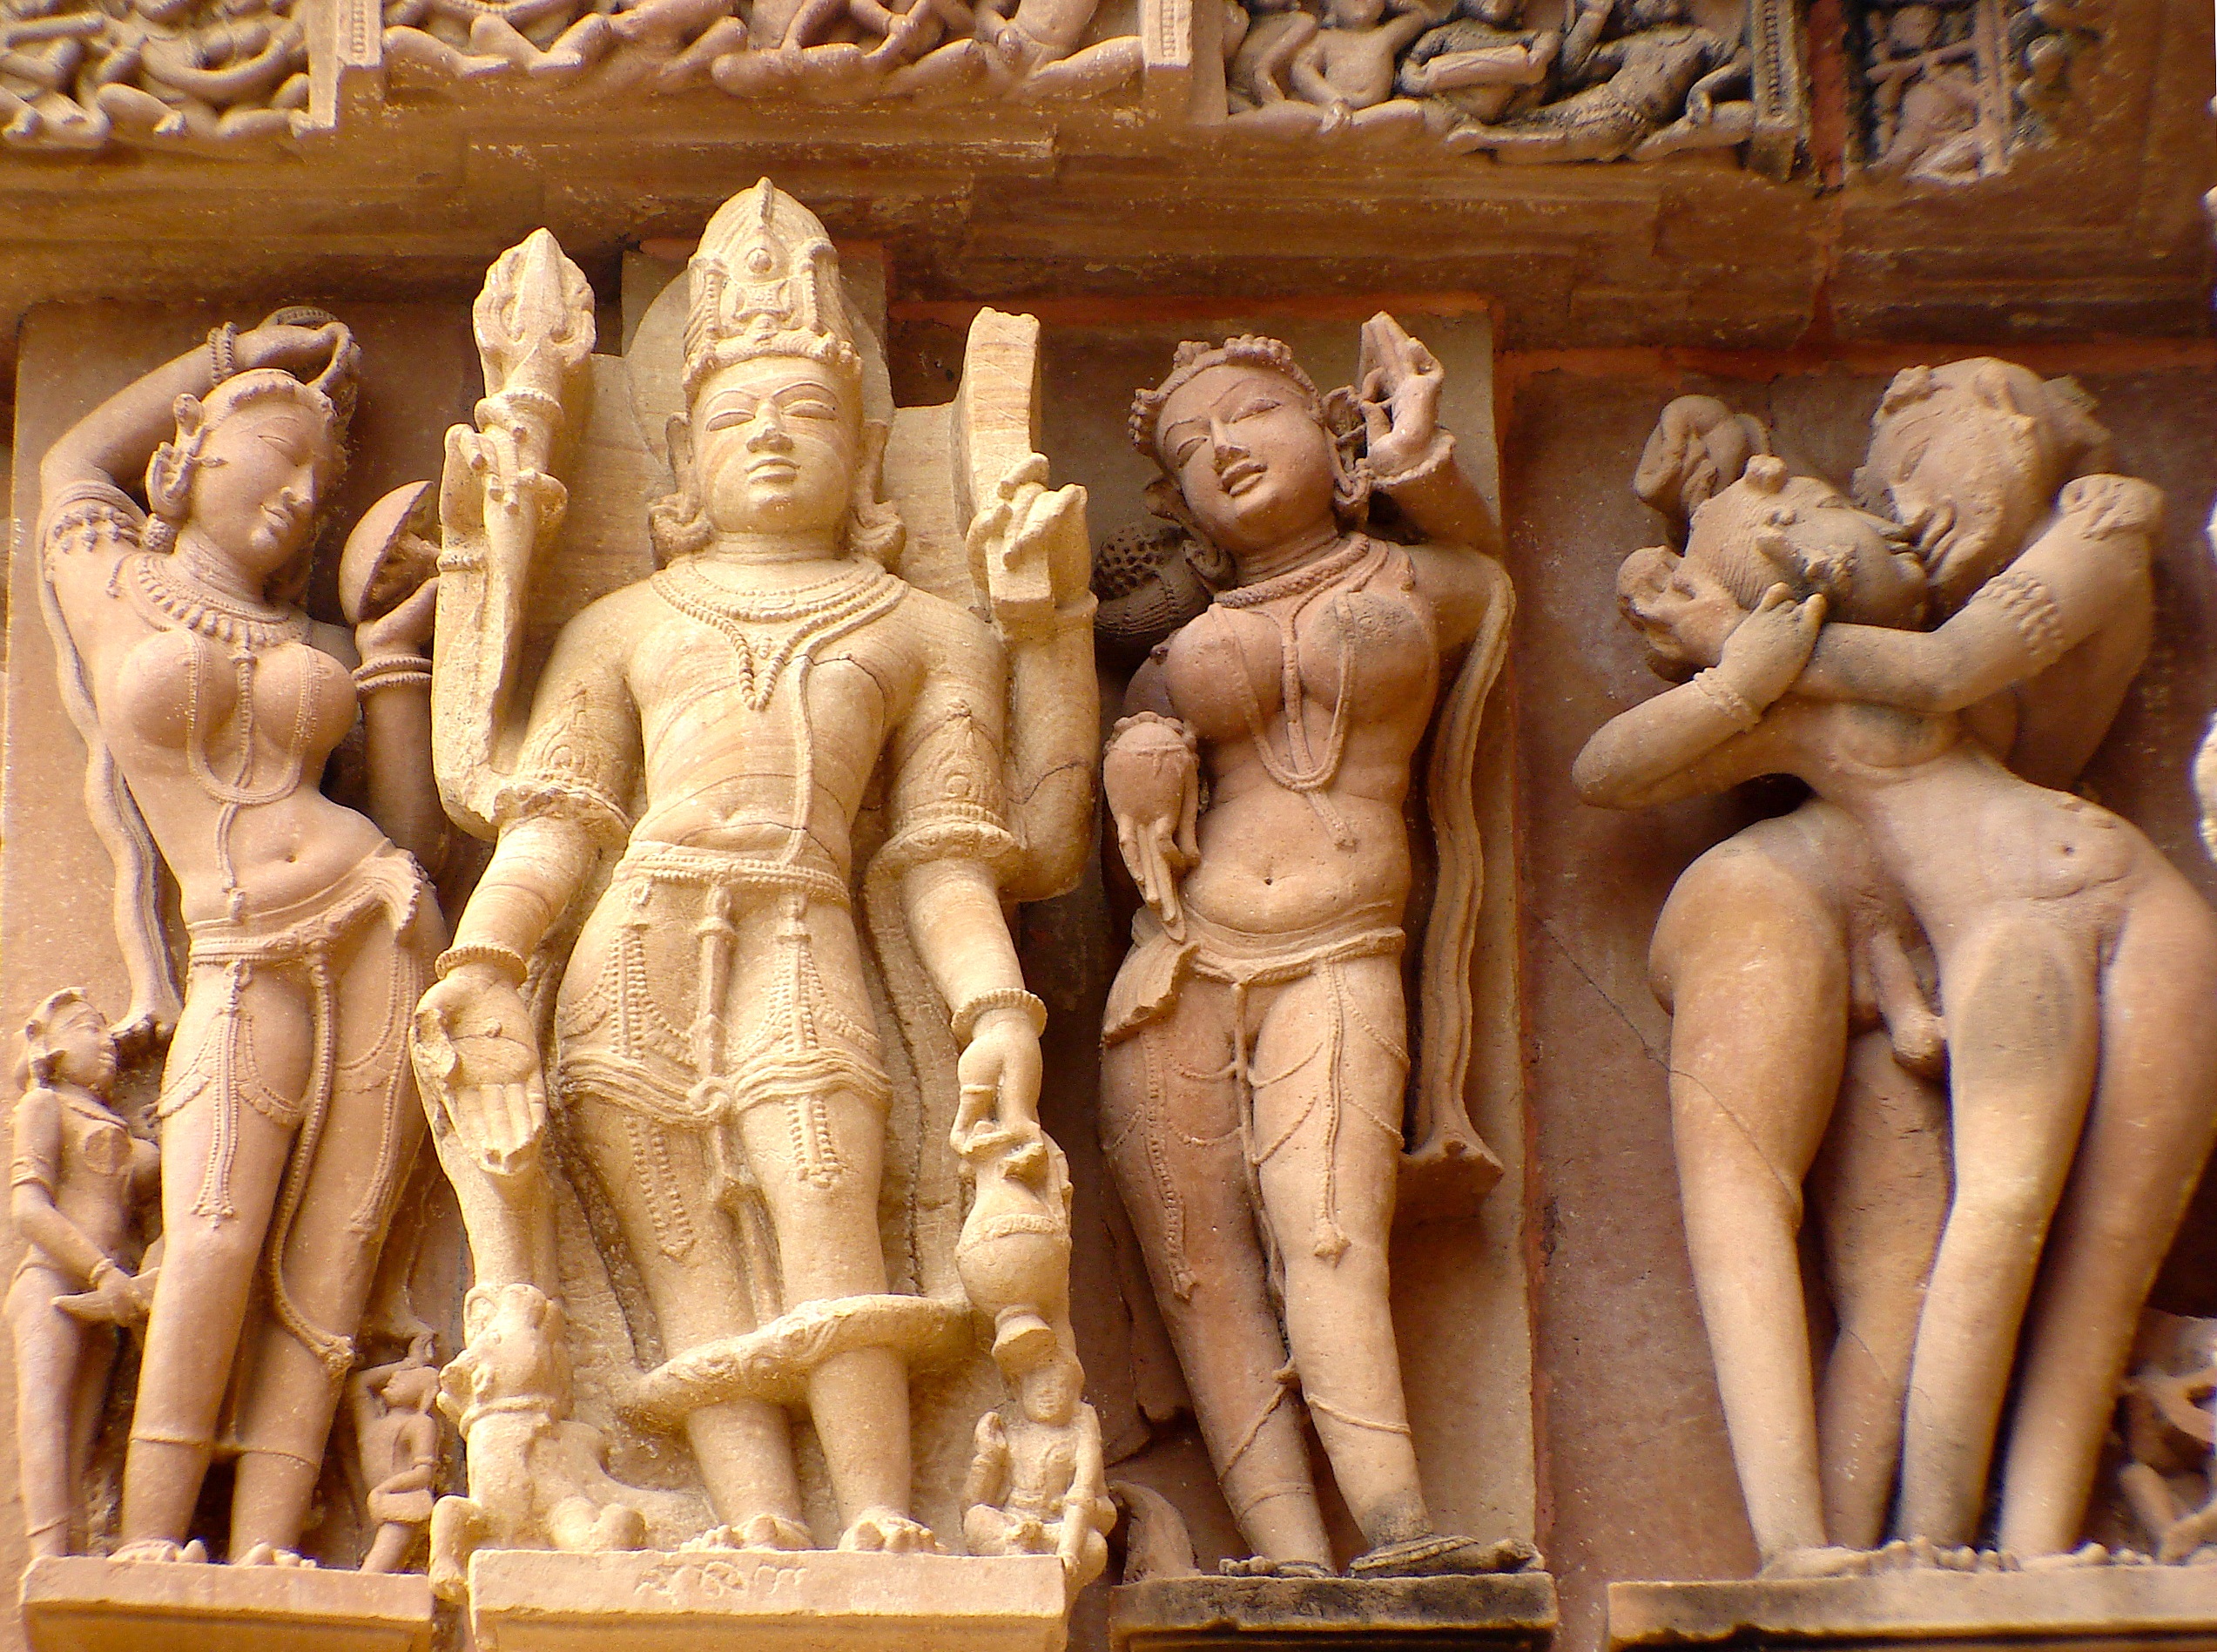
monument, travel, statue, sculpture, art, temple, india, carving, relief, mythology, stone carving, khajuraho, hindu temple, ancient history, classical sculpture